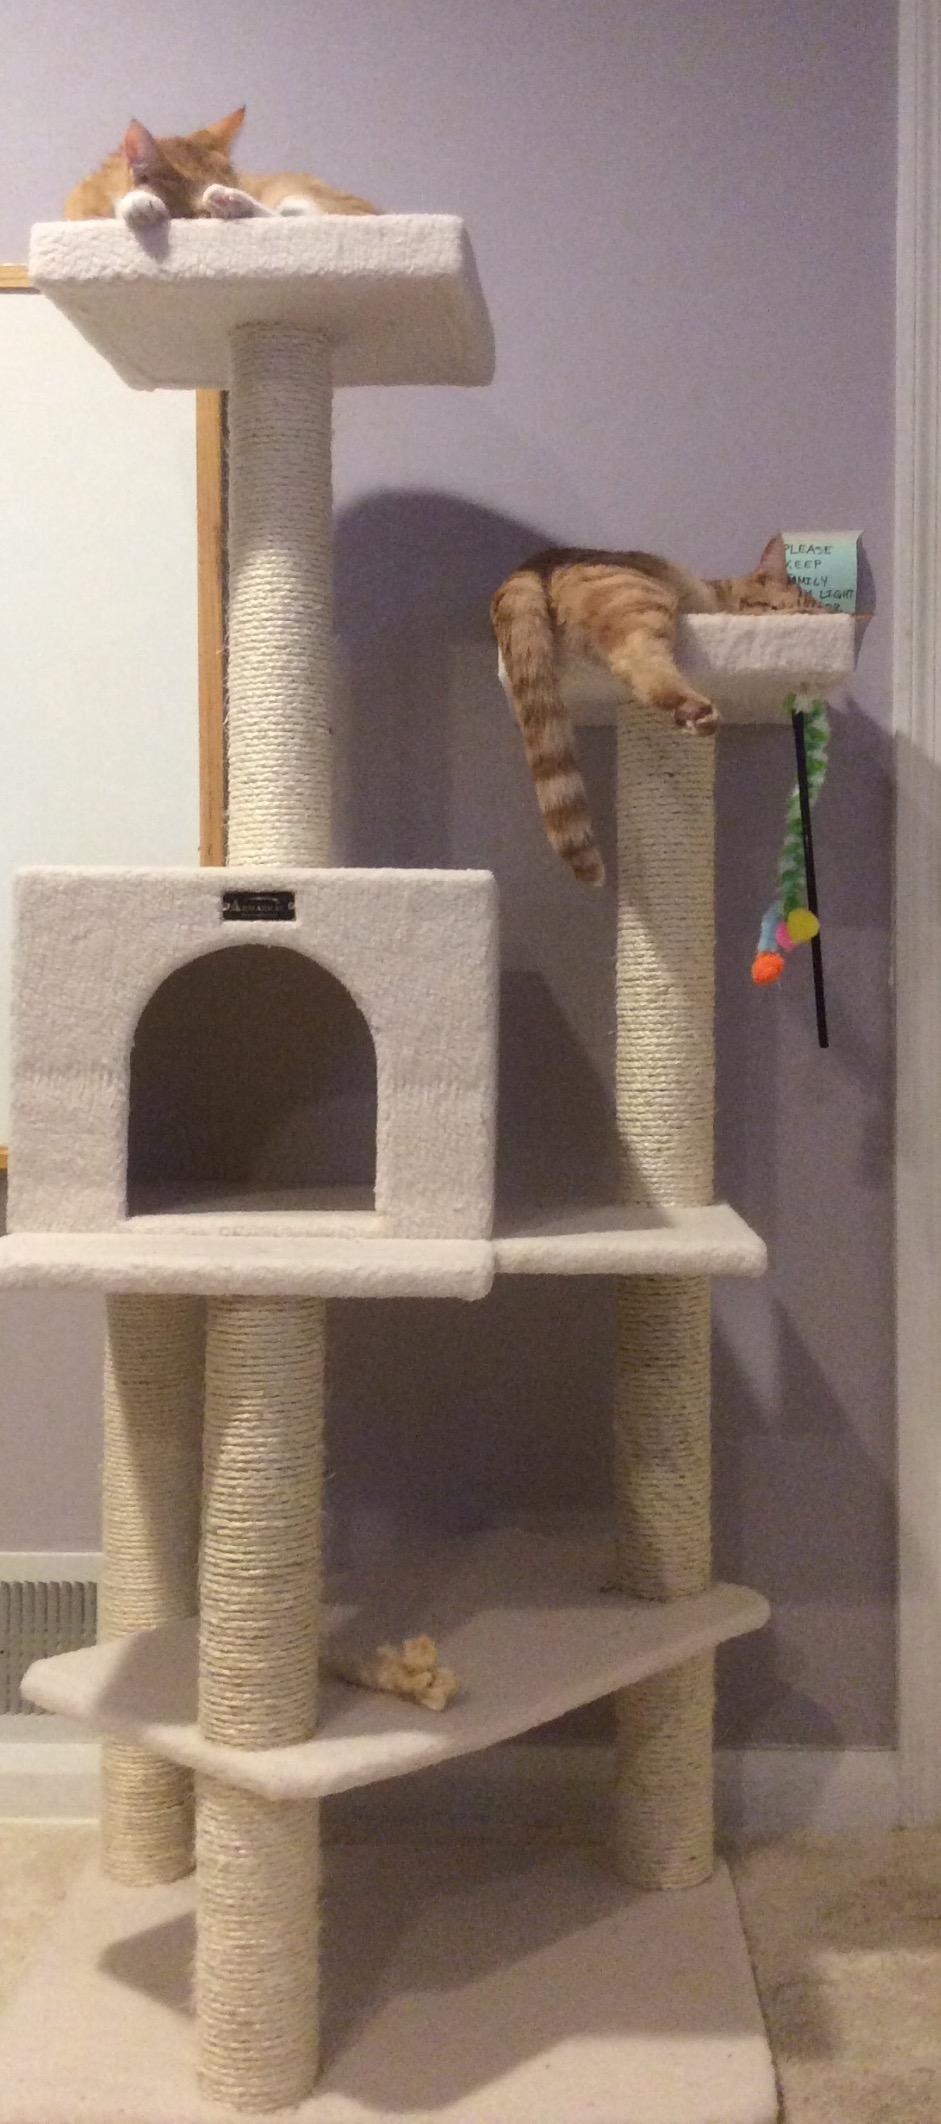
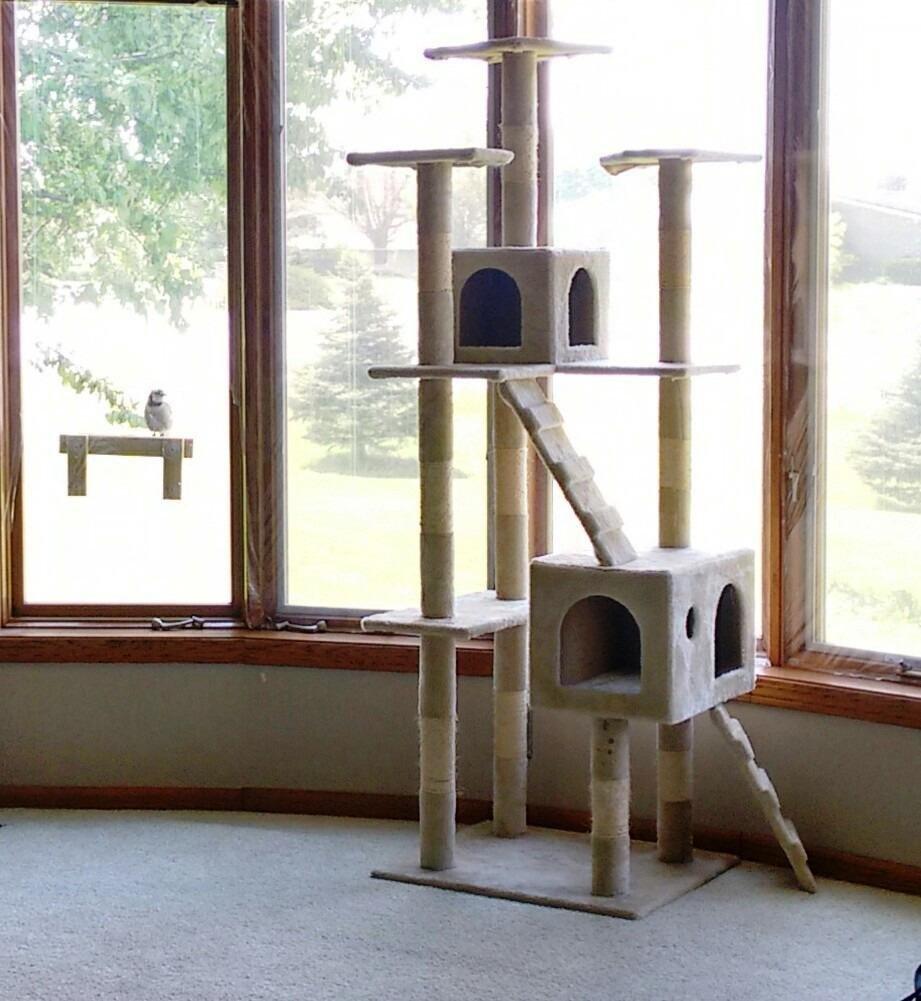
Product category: items_cat tree
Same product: no